Rajaraja I

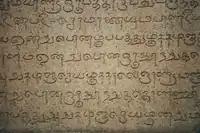
A typical lithic inscription of the Chola period

Prior to Rajaraja's reign, Chola coins featured the tiger emblem on the obverse, along with the fish and bow emblems representing the Pandya and Chera Dynasties, while the reverse side displayed the name of the King. However, a new type of coin emerged during Rajaraja's rule. These new coins showcased the figure of the standing king on the obverse side, while the reverse side depicted a seated goddess. The coins spread across much of southern India and were copied by Sri Lankan kings.